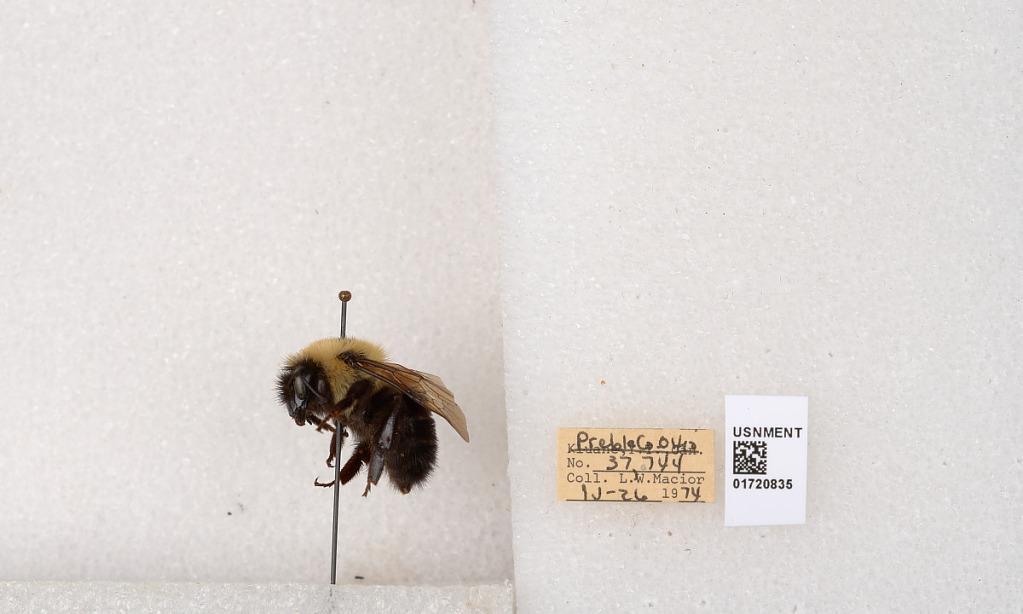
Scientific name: Bombus bimaculatus Cresson
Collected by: L. Macior
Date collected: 1974-4-26
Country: United States
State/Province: Ohio
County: Preble
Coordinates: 39.7416, -84.648